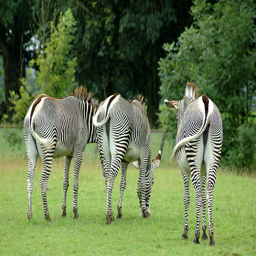
Zebras grazing on grass in large open area near trees.
The backsides of three zebra's grazing in a field.
a herd of zebras graze on some grass
Three zebras stand in a row together on grass.
The backside view of some zebras eating grass.